Aviva Stadium

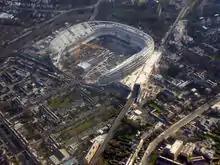
Lansdowne Road was replaced by the Aviva Stadium, shown here during construction

The first rugby union game at the Aviva was an exhibition game on 31 July 2010, billed as the O Challenge, involving under-18 and under-20 players from all four of Ireland's provincial sides, with a Leinster/Ulster side defeating a Munster/Connacht combination 68–0. As part of the run-up to the event, O ran a promotion which gave the winner the opportunity to attempt to score the ceremonial first points at the Aviva via a simulated conversion kick on the day before the match. The winner of the promotion, John Baker of Ennis, was successful. The first official points at the Aviva were scored by Ulster's Craig Gilroy with a try in the O Challenge.